Porte de Versailles station

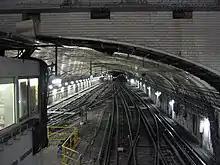
Remnants of the original station to the north of current station, with the tiling on the vault still intact.

In anticipation of its extension south to Mairie d'Issy, the station was relocated south of its original location on 31 December 1929. The old platforms were removed and additional sidings to store trains were installed in its place. The tiling on the vault are the only remaining remnants of the original station; it can still be seen on passing trains. The new station was operated by the Nord-Sud Company for a single day as it was absorbed by its competitor, the Compagnie du chemin de fer métropolitain de Paris (CMP) the next day. Hence, the station was decorated in the traditional Nord-Sud style. On 27 March 1931, line A was renamed line 12. On 24 March 1934, the line's extension to "Mairie d'Issy" opened, ending the station's role as the southern terminus of the line.